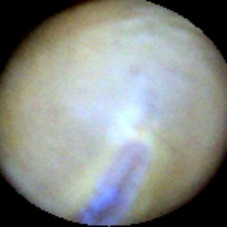
Label: Intact